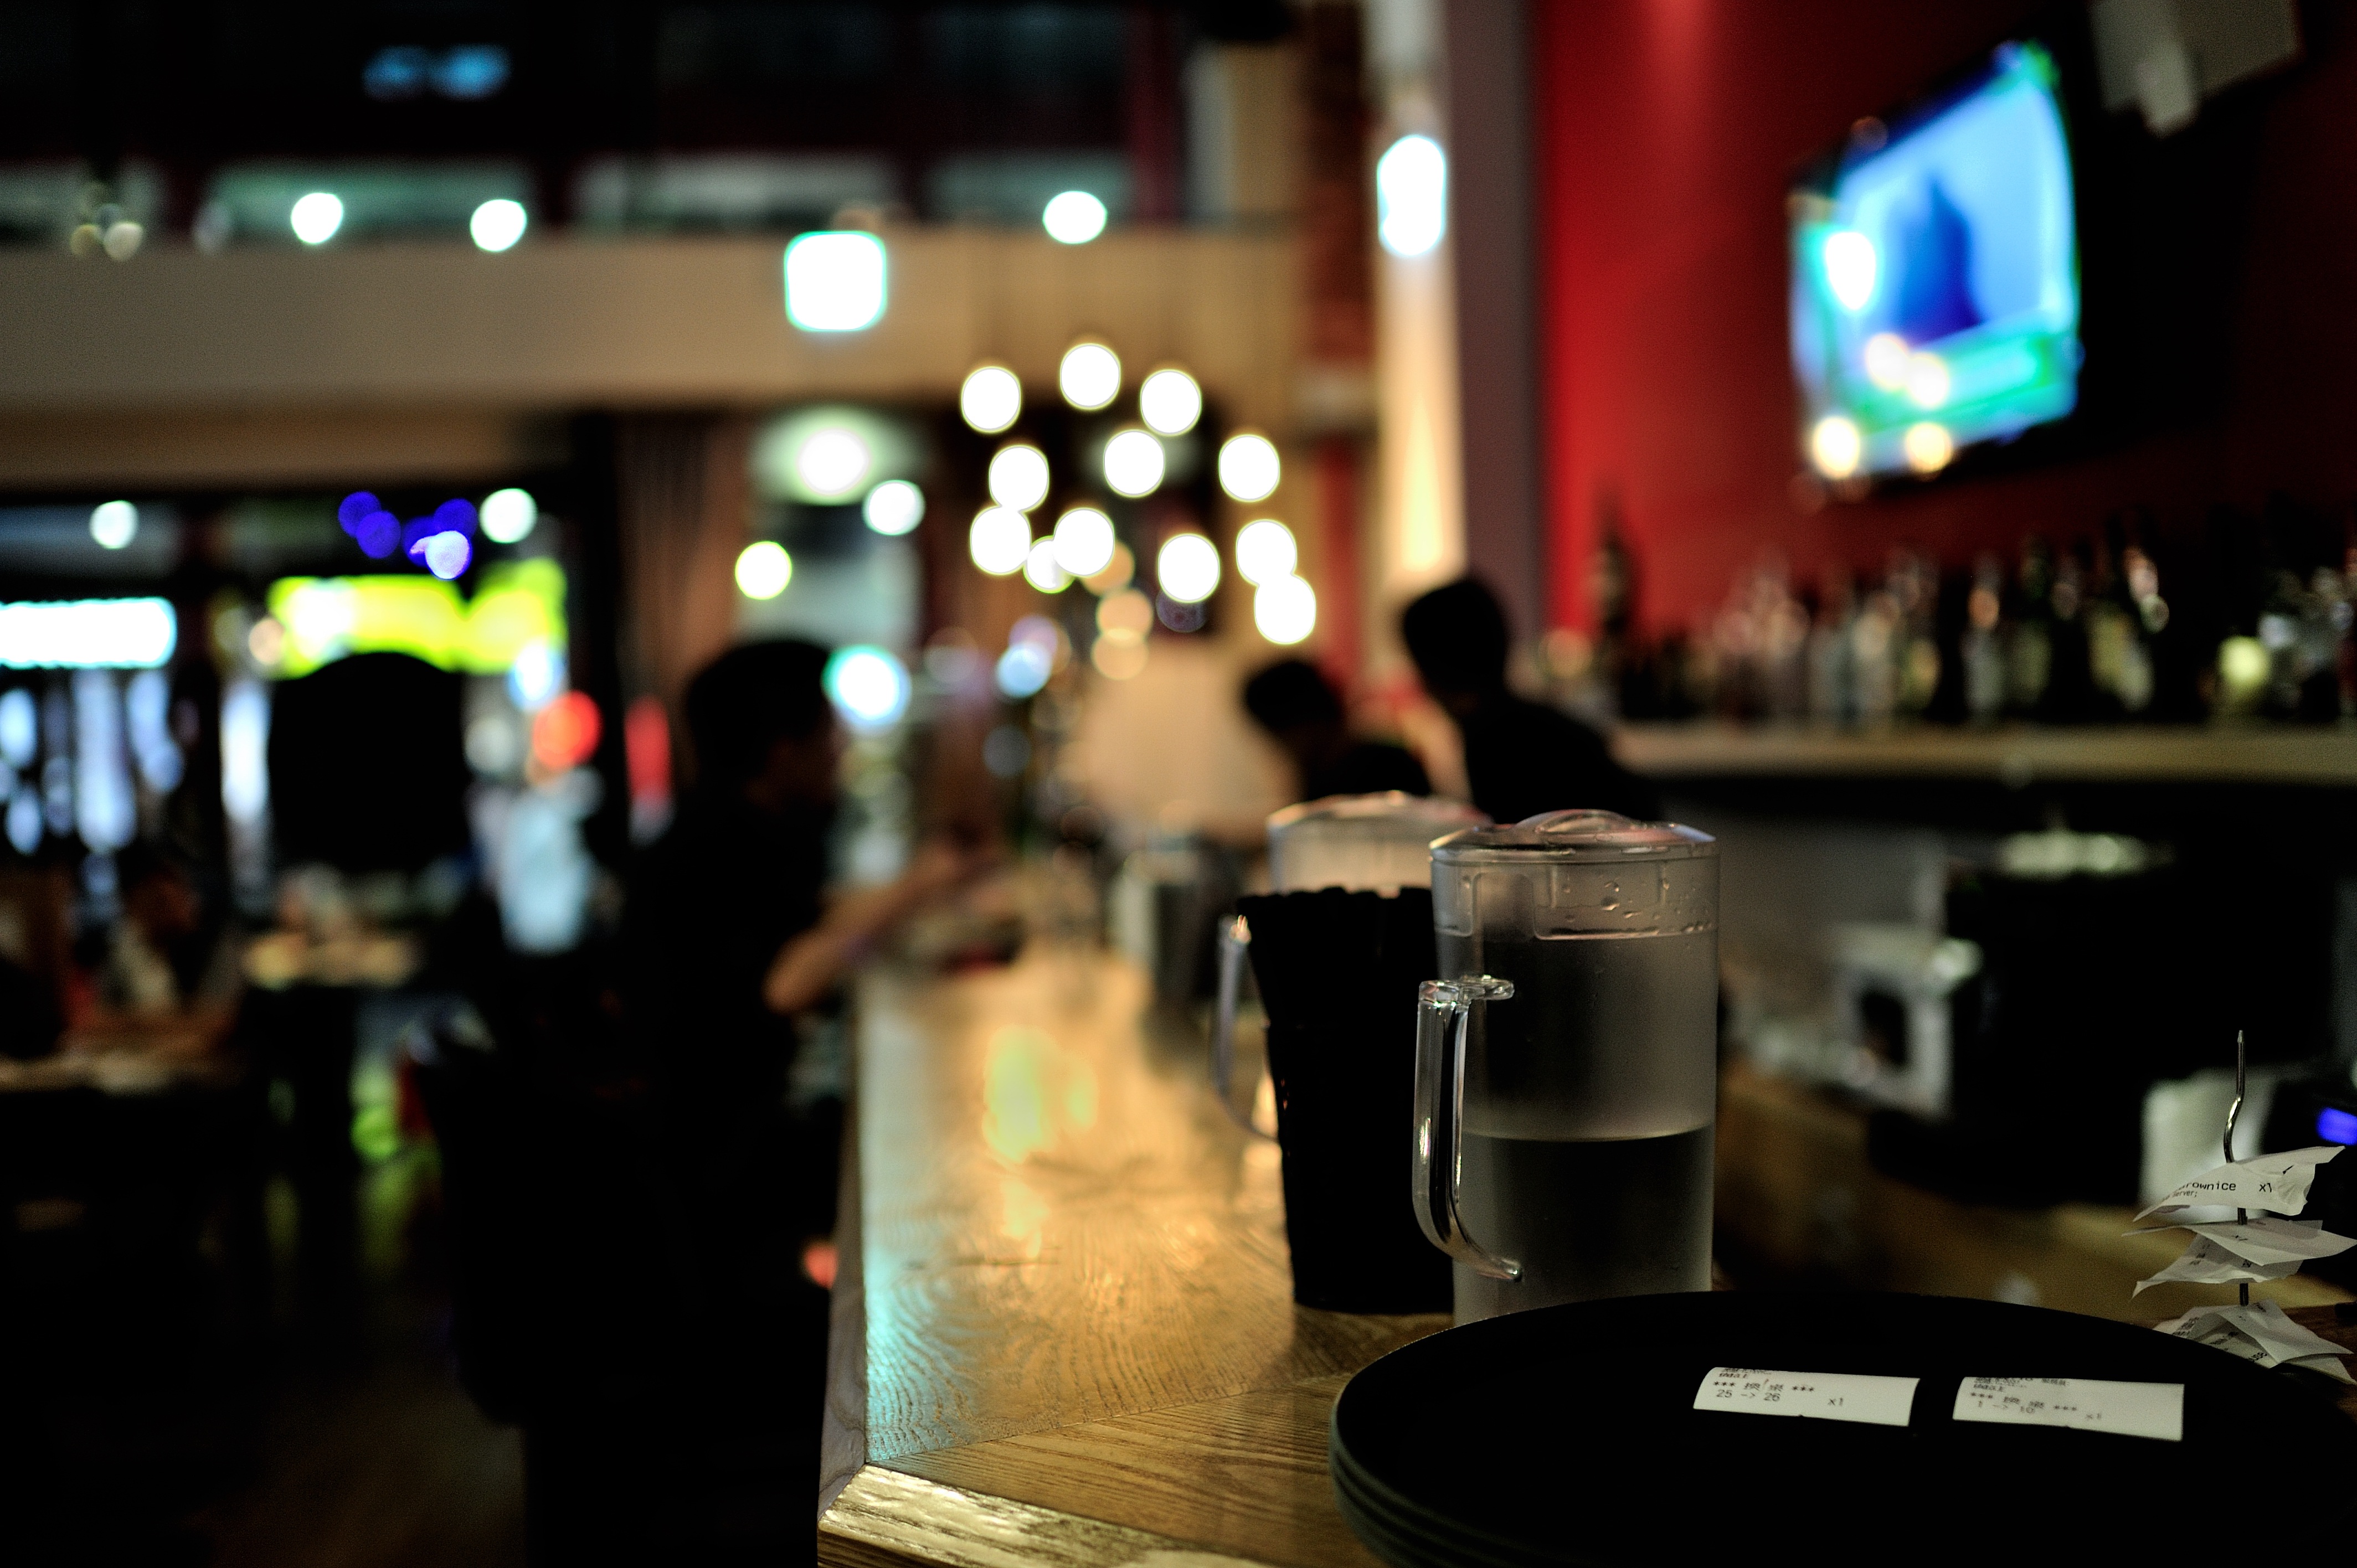
restaurant, bar, restaurant atmosphere